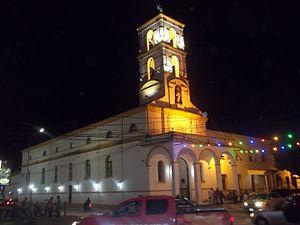
La province de Salta est une province de l'Argentine, située à l'extrême nord-ouest du pays. Elle est limitée au nord par la province de Jujuy et par la Bolivie, à l'est par le Paraguay, Formosa et la province du Chaco, au sud par les provinces de Santiago del Estero, de Tucumán et de Catamarca, enfin à l'ouest par le Chili.